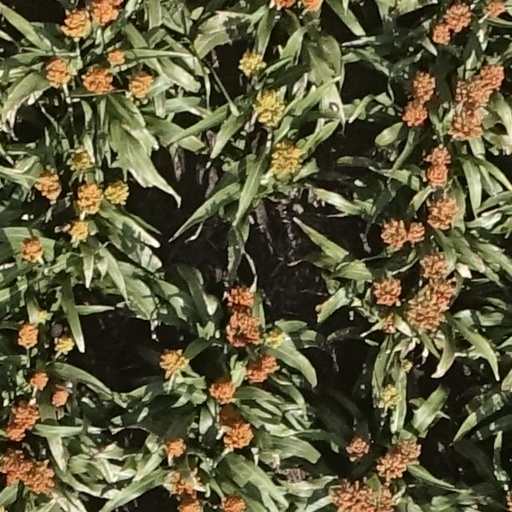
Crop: sorghum